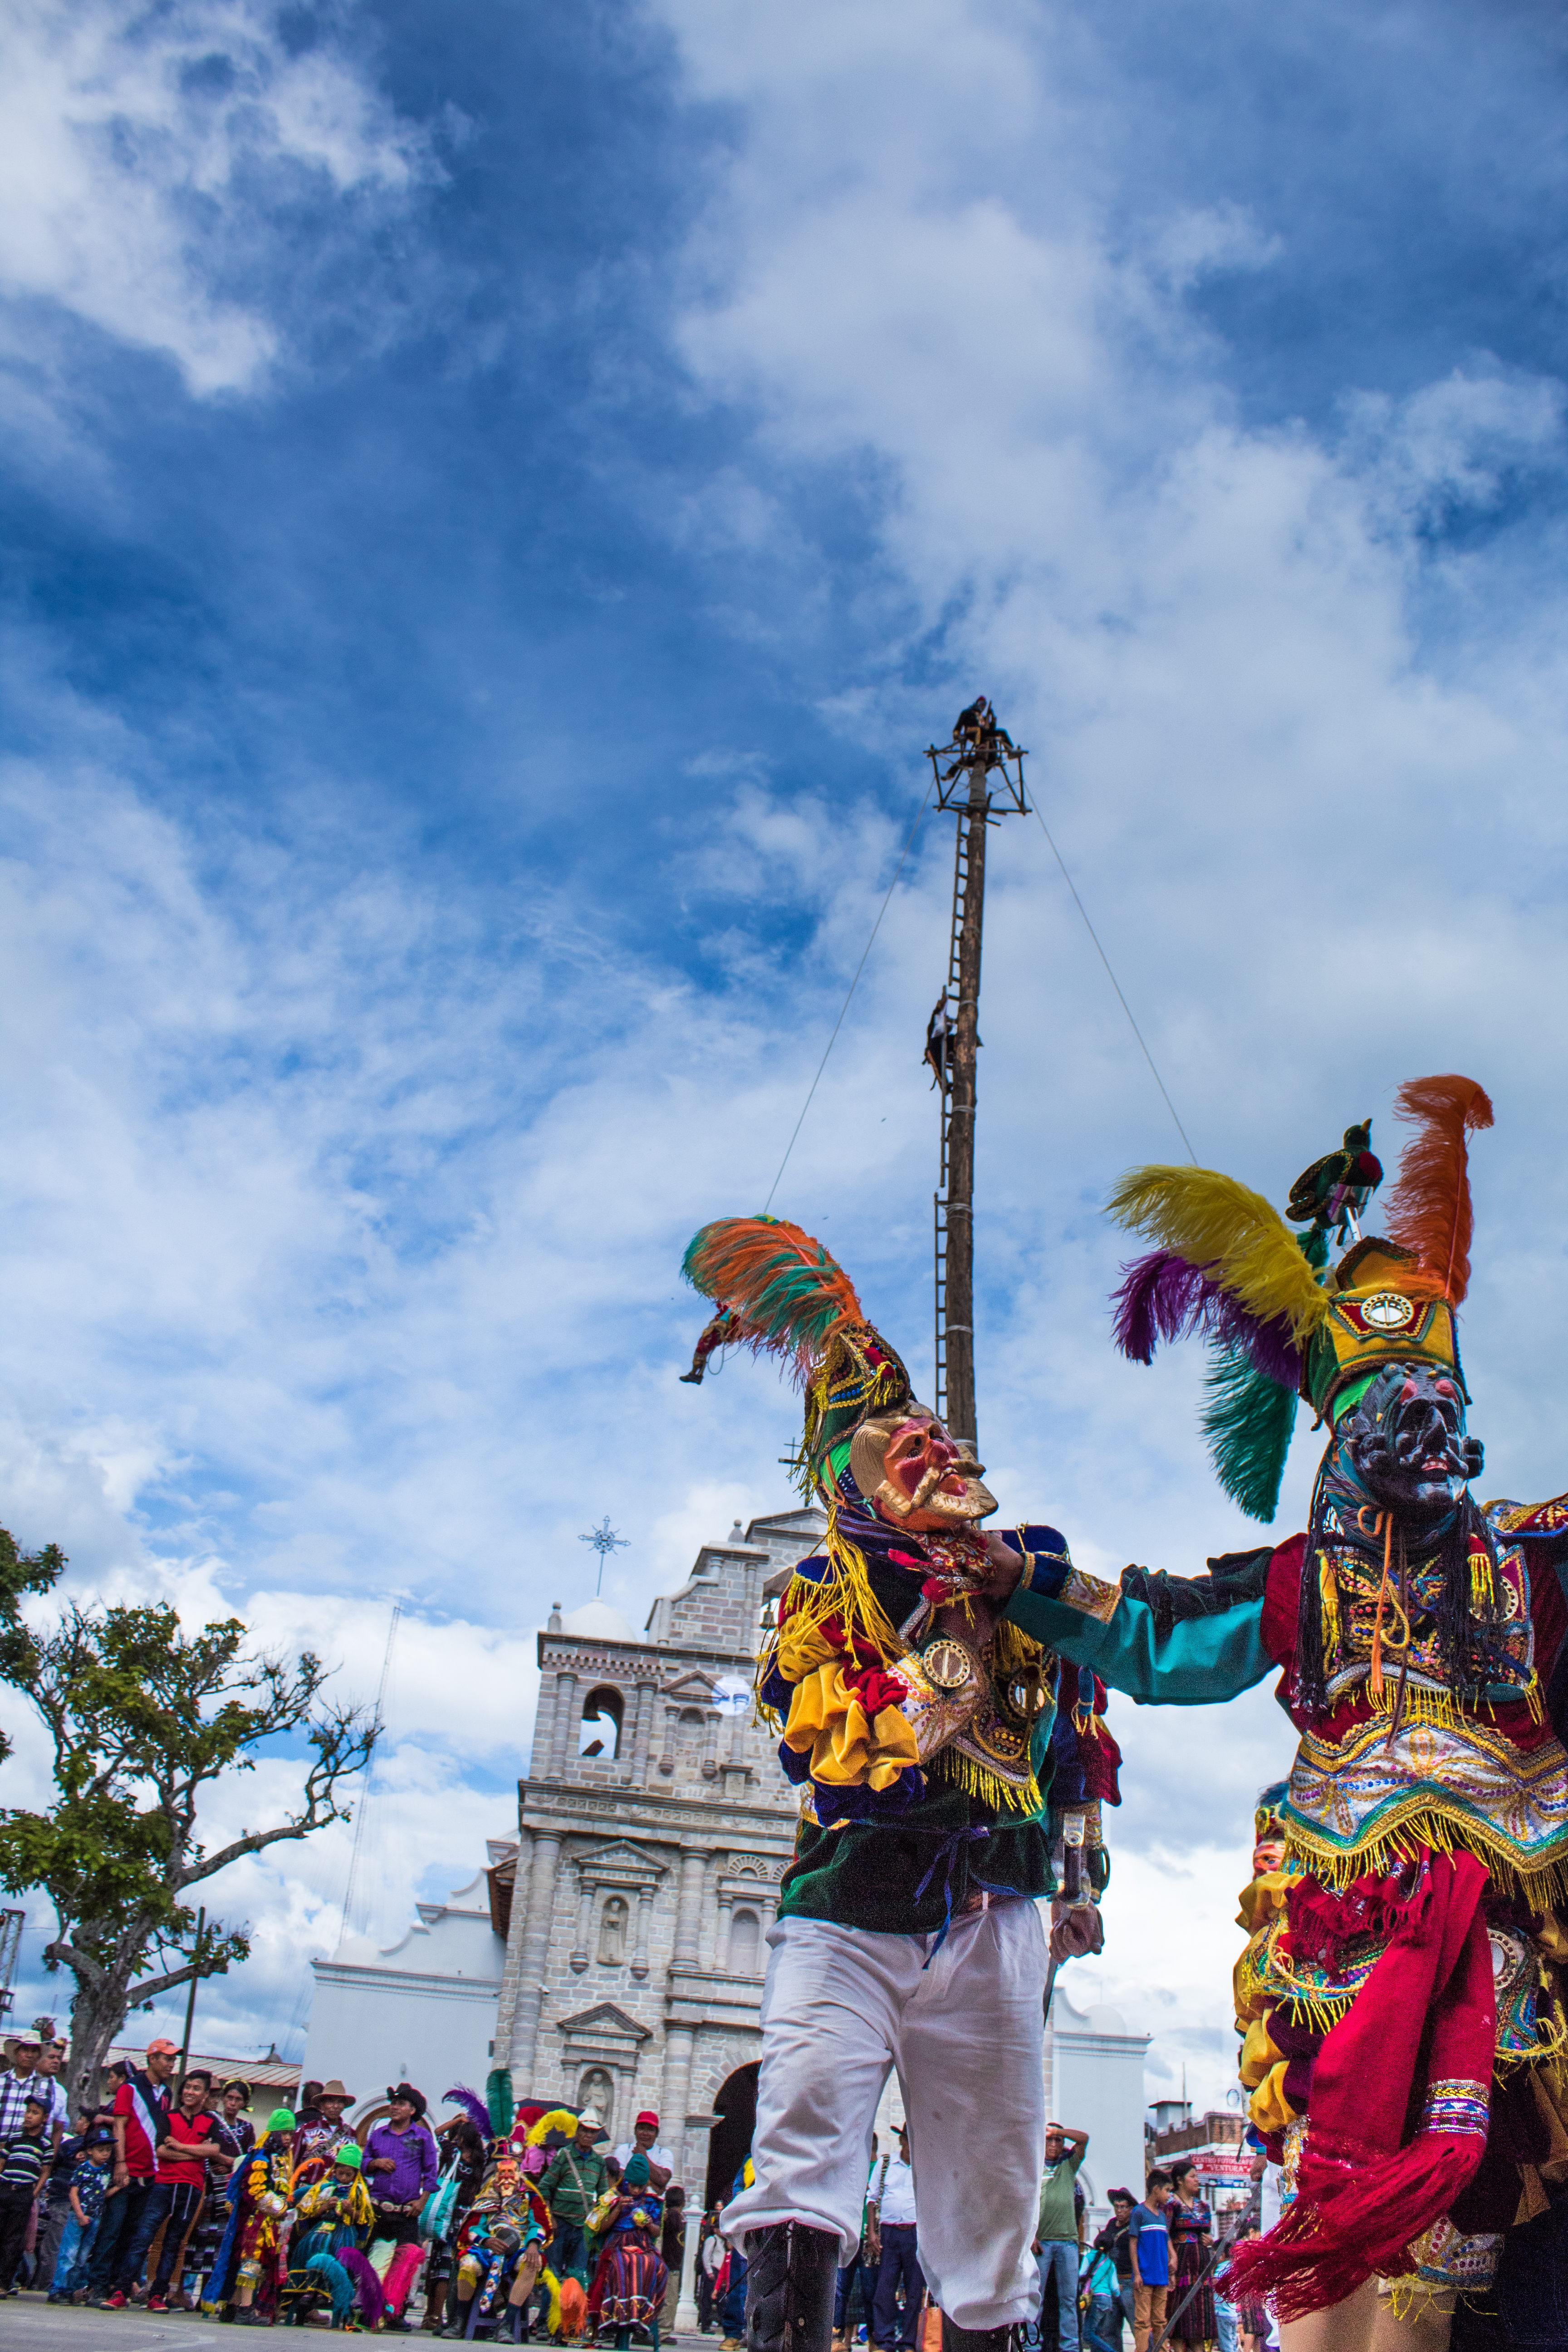
sky, carnival, festival, tourism, tradition, crowd, event, fair, fete, tree, recreation, fun